Harry S. Truman High School (Bronx)

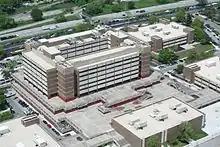
Closeup aerial view of Truman High School

The site of Truman High School and the rest of Co-op City was originally home to the Freedomland amusement park. In the mid-1960s, when Co-op City was being constructed, the city proposed to construct a large high school in the development as well as Herbert H. Lehman High School and Adlai E. Stevenson High School in eastern Bronx, John F. Kennedy High School in western Bronx, South Shore High School in Brooklyn, and August Martin High School in Queens. Both Truman and Kennedy High Schools were planned as "educational parks", containing multiple schools in park settings, and integrating students from multiple areas and backgrounds to stave off de facto segregation within the school system. Truman's academic park was also called "Northeast Bronx Educational Park" or "East Bronx Educational Park", with a total of five schools planned in the complex to serve 10,400 students from both Co-op City and surrounding neighborhoods. The Northeast Bronx Park was funded by a grant as part of the Elementary and Secondary Education Act, and was to be the prototype for numerous academic parks in other parts of the city. The project was sponsored and developed by the United Housing Foundation and RiverBay Corporation, who also developed Co-op City.